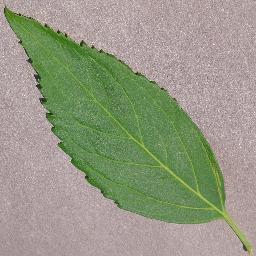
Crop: cherry
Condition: (including_sour)_healthy